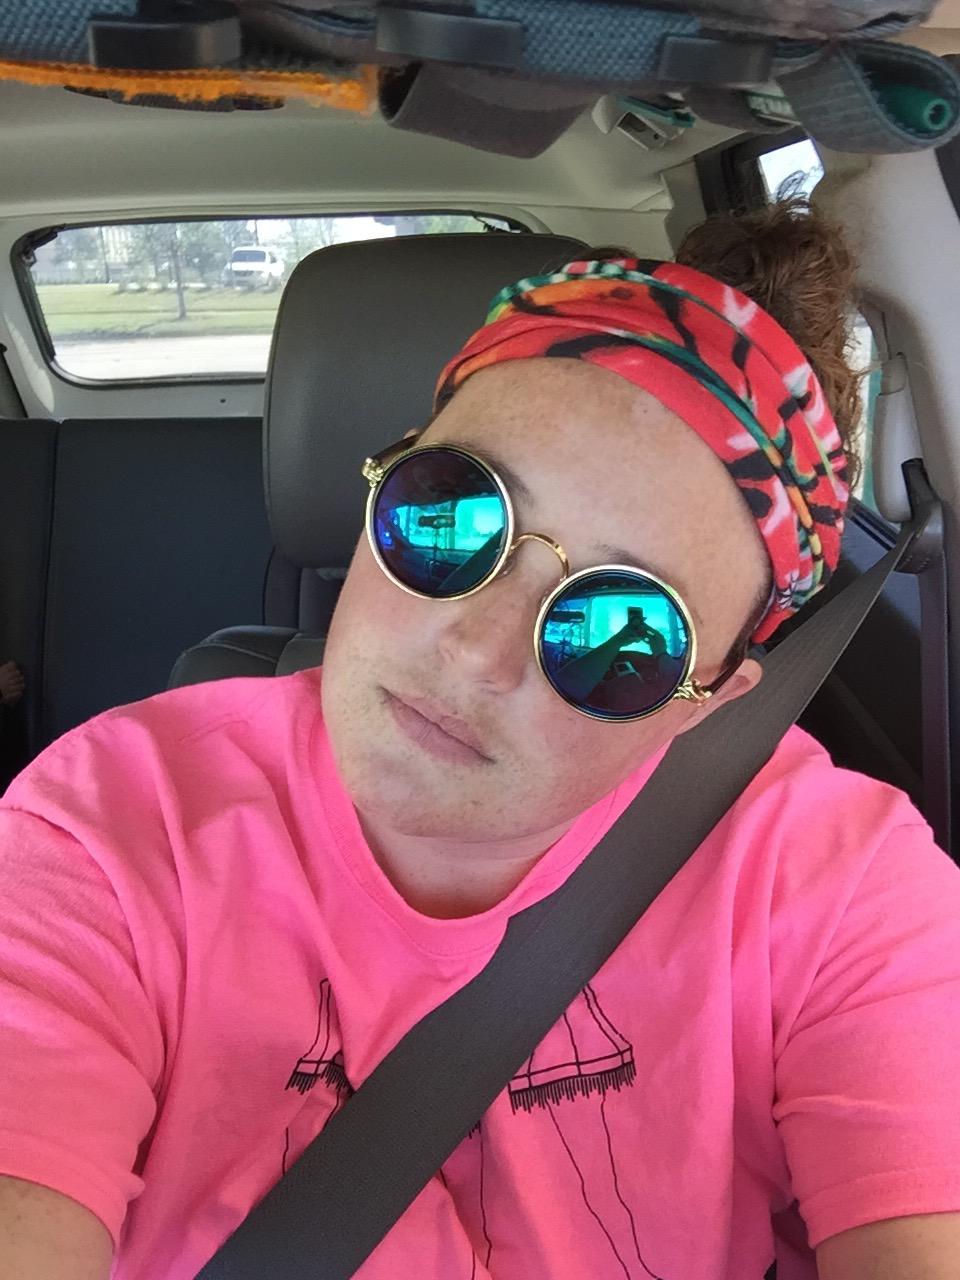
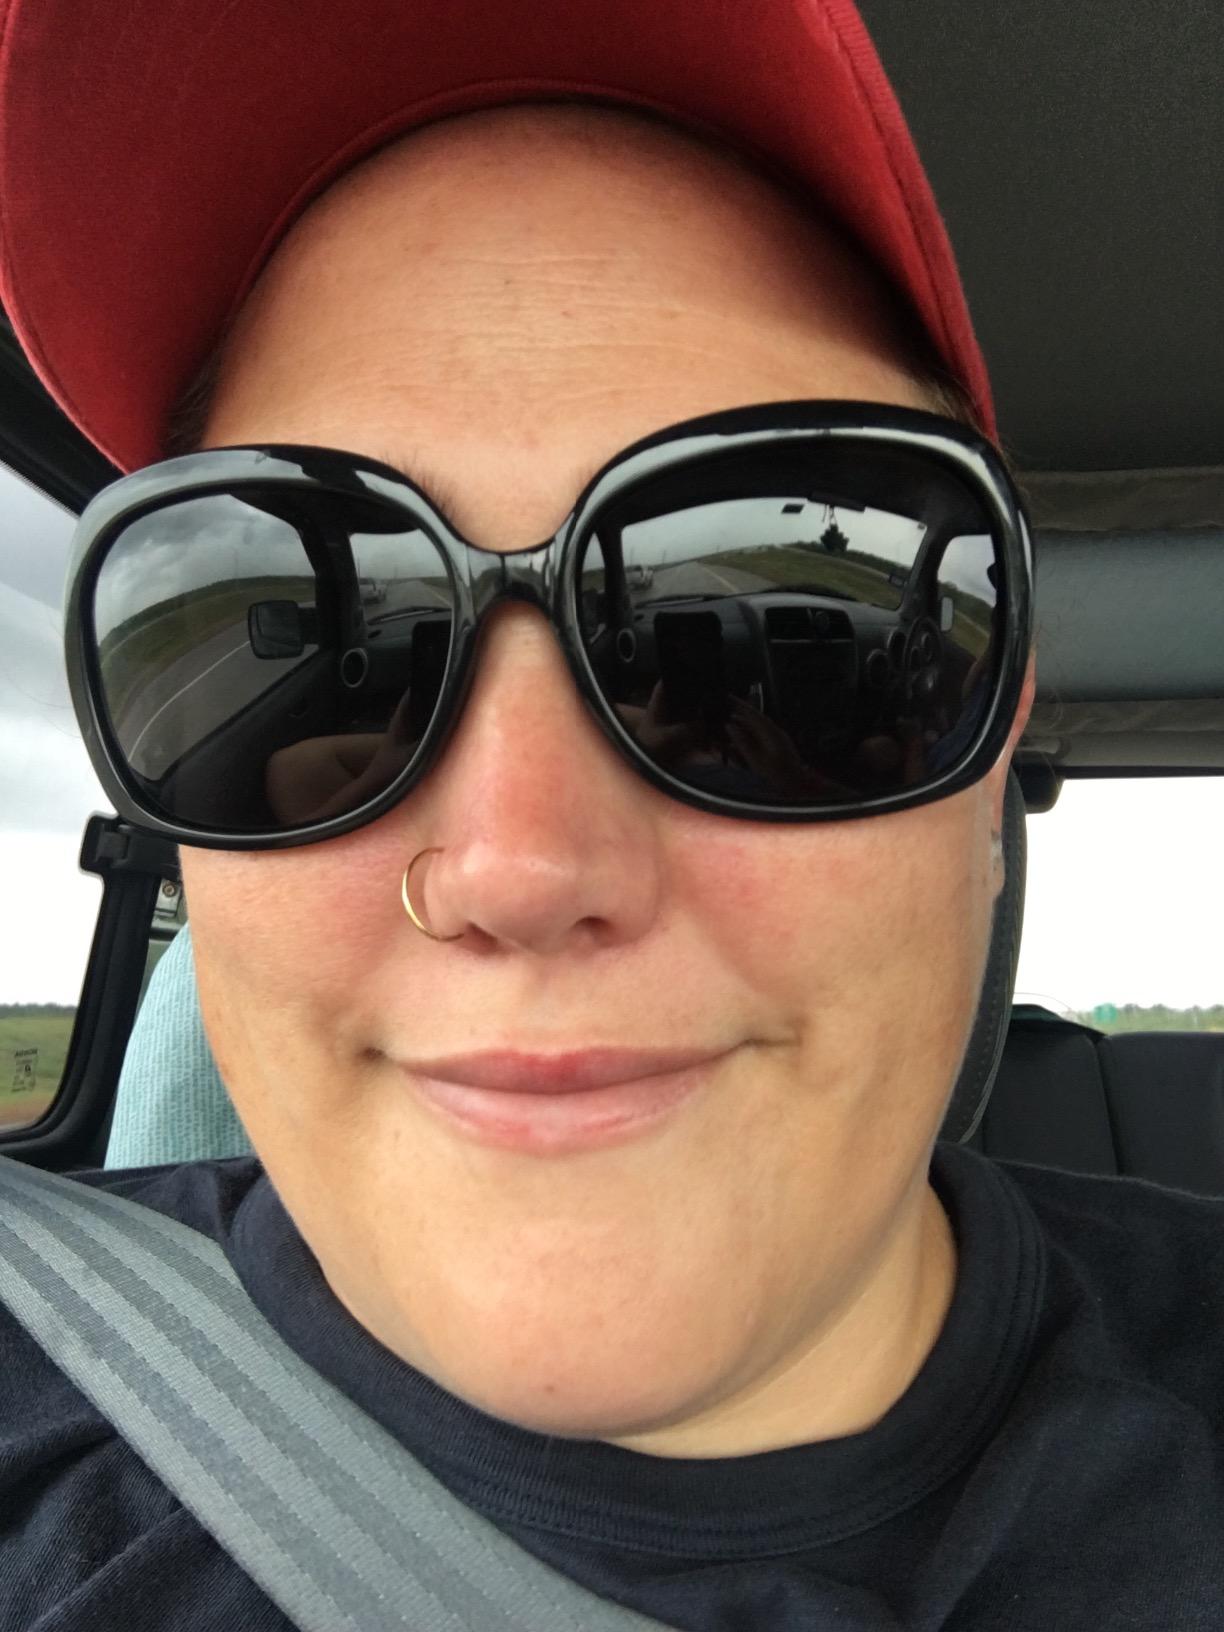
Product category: accessories_sunglasses
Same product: no